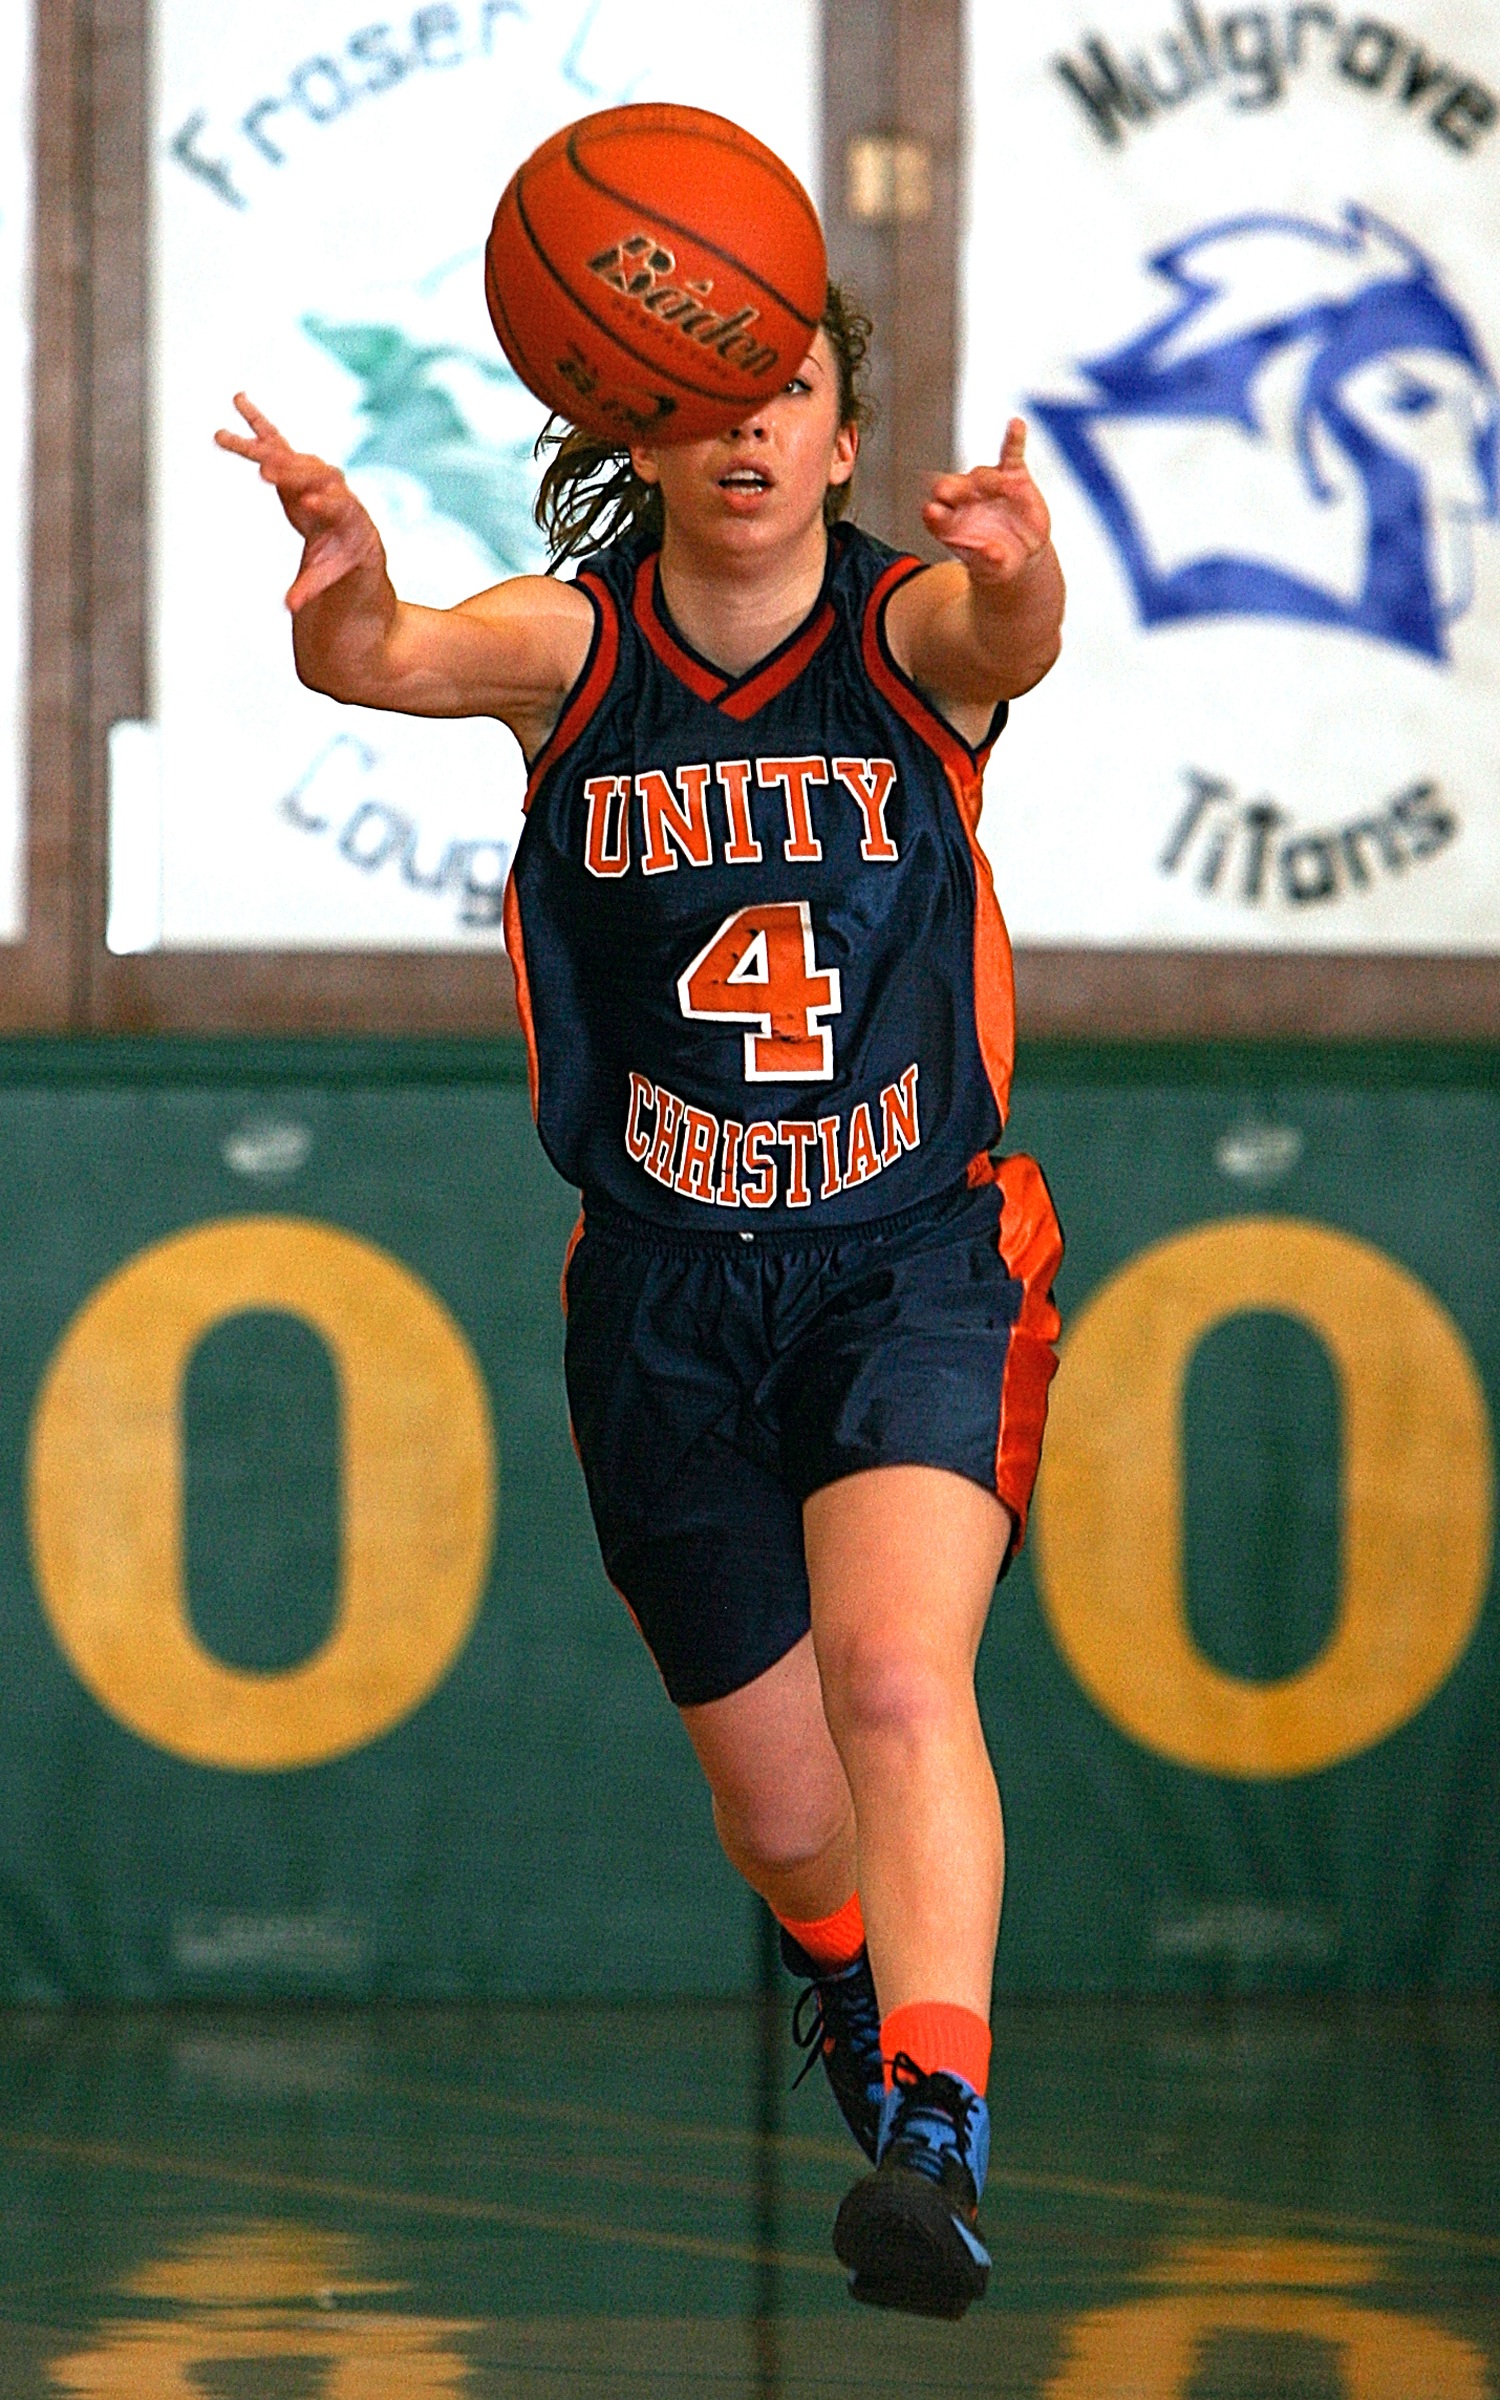
girl, sport, female, youth, basketball, action, playing, player, teenager, basketball court, competition, sports, canadian, uniform, school, court, championship, teen, athlete, ball game, high school, team sport, basketball player, action photo, girls basketball, competition event, basketball moves